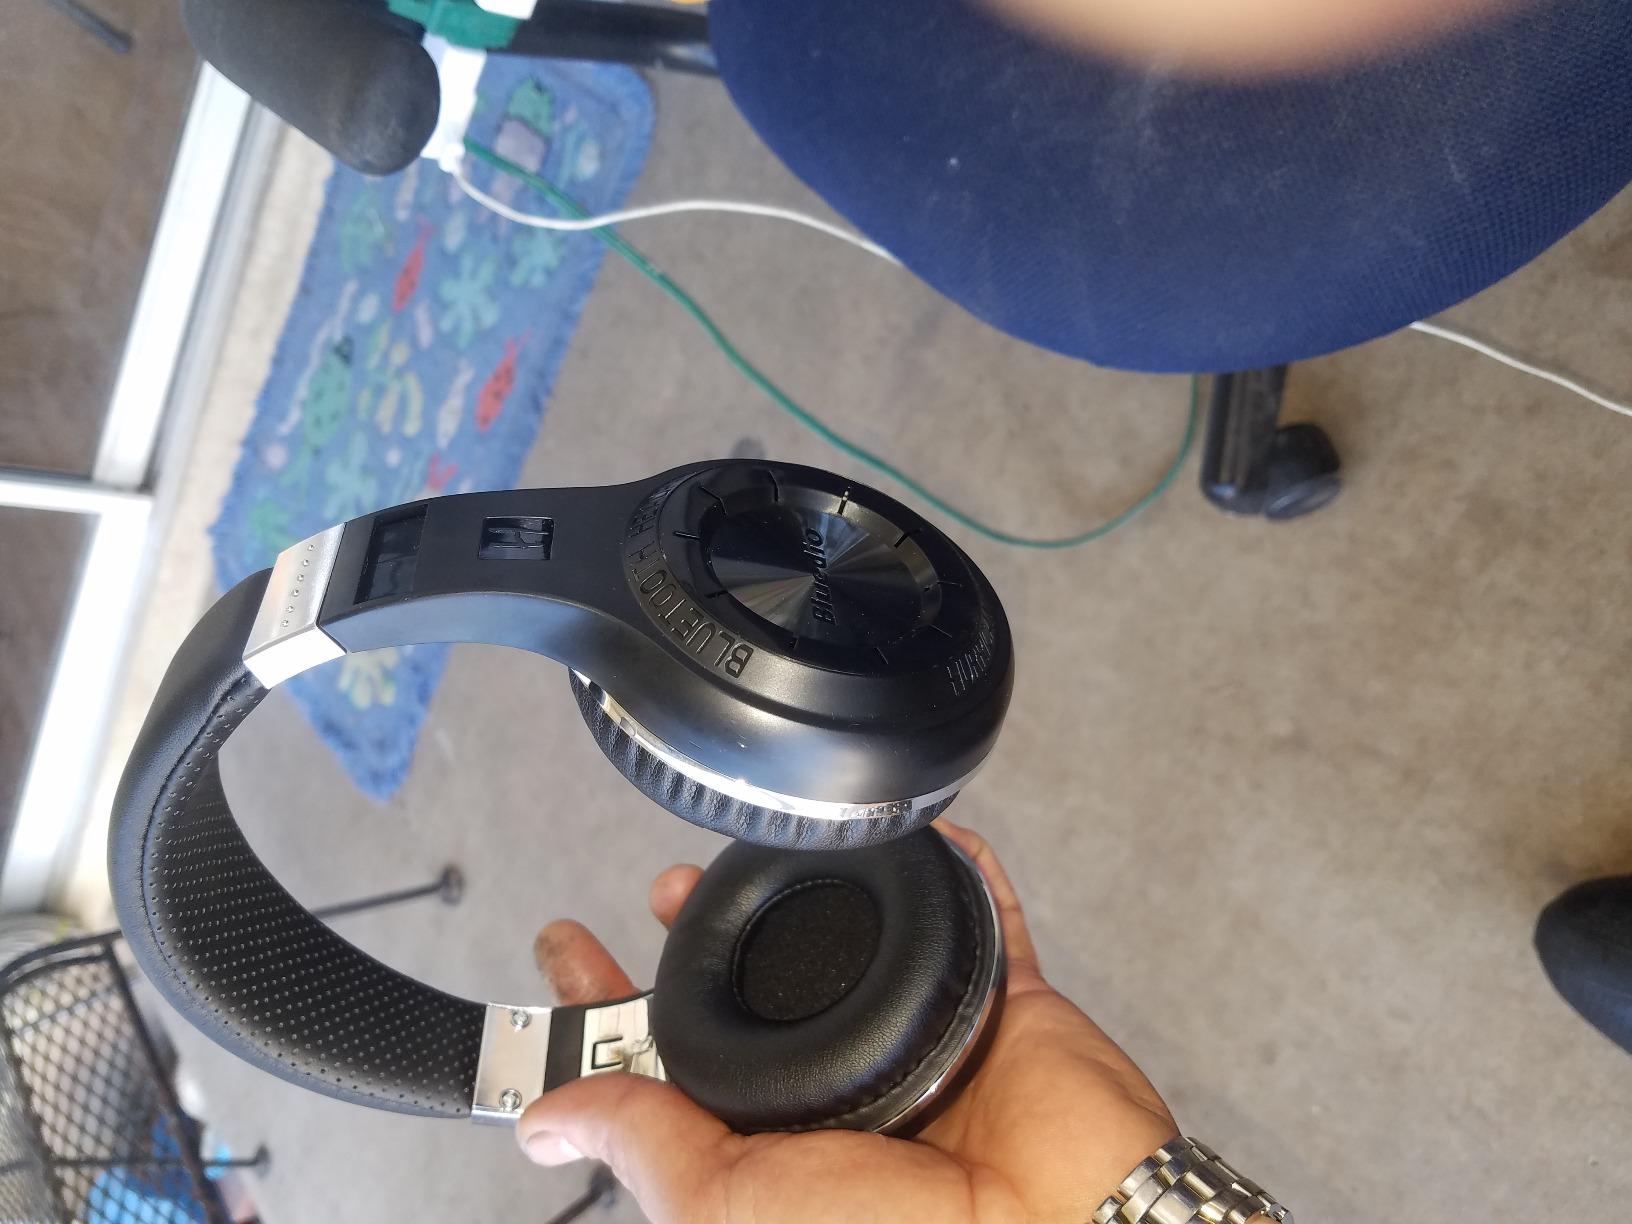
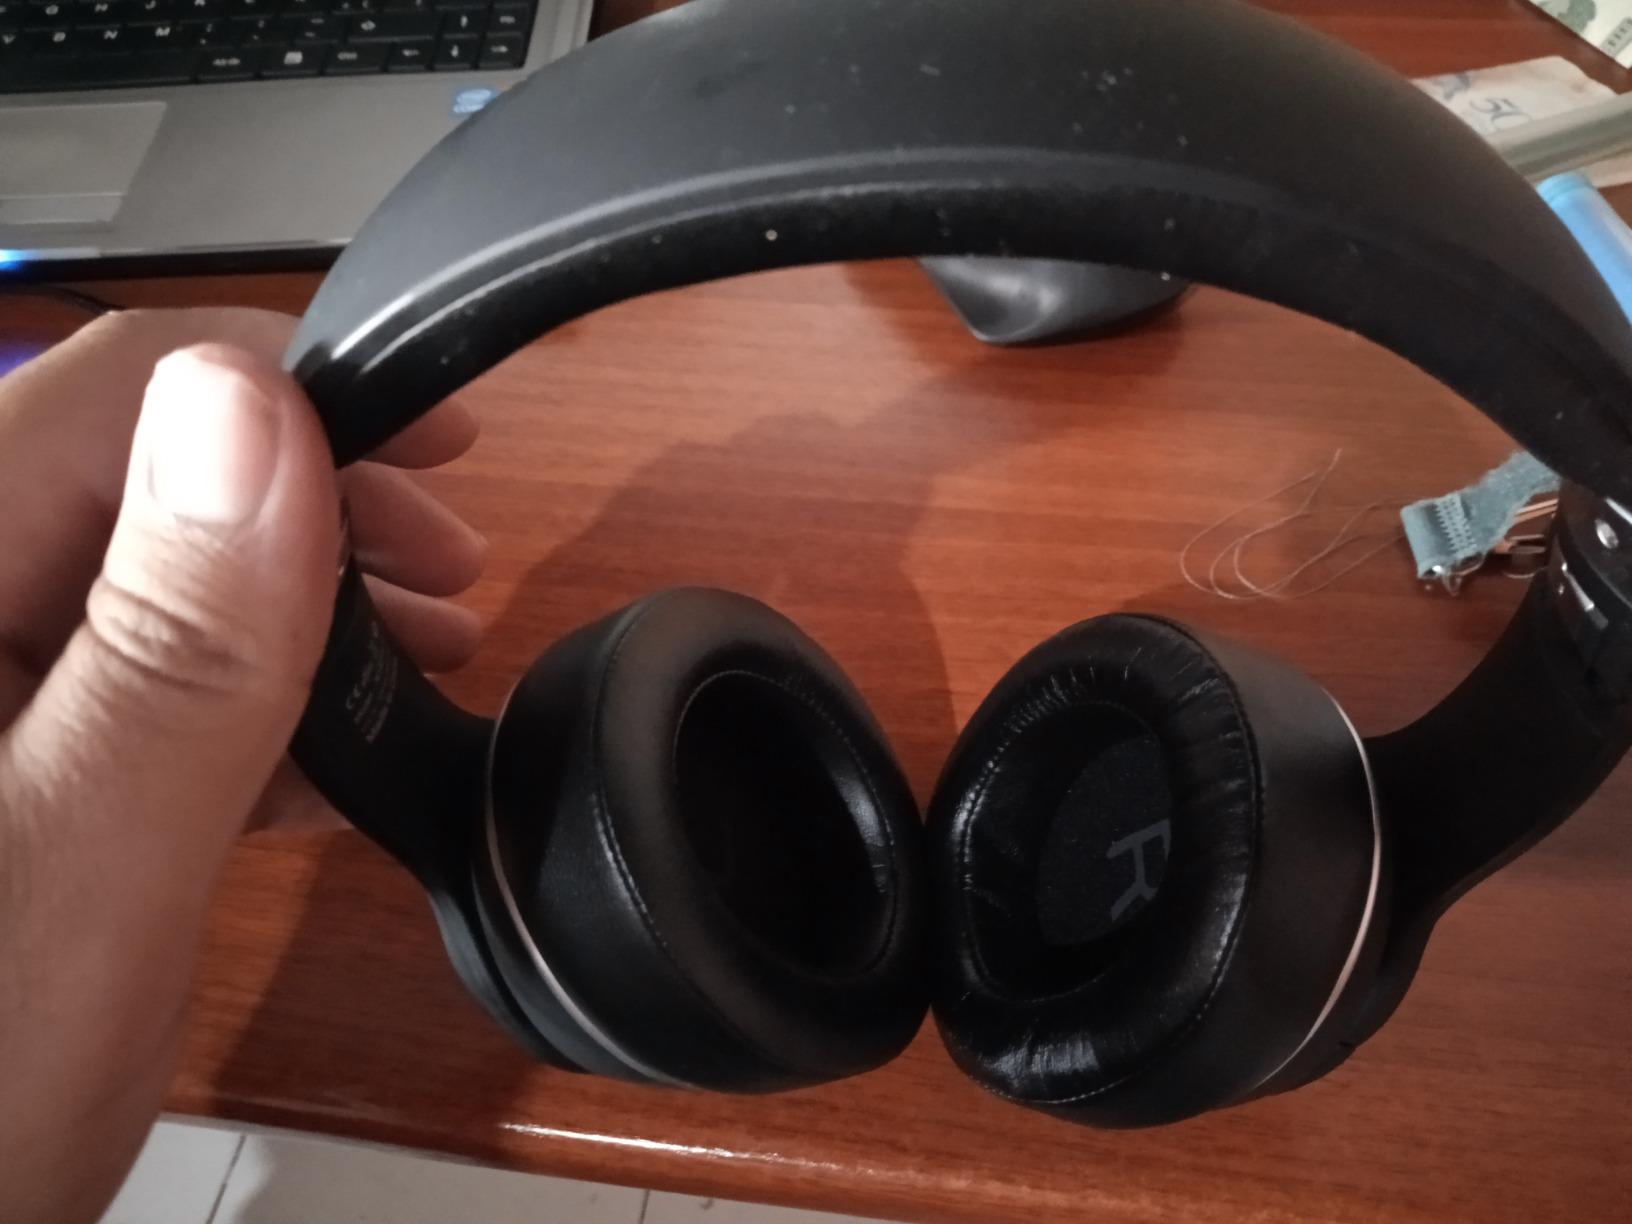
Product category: headphones
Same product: no